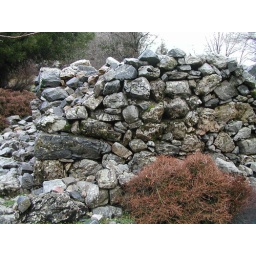
Close up of rock wall construction near Omalos.